Janus kinase 3

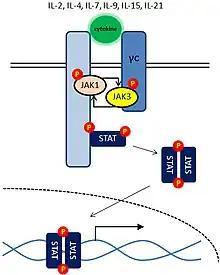
Activation of JAK3 by cytokine receptors that contain the common gamma chain (γc)

JAK3 is activated only by cytokines whose receptors contain the common gamma chain (γc) subunit: IL-2, IL-4, IL-7, IL-9, IL-15 and IL-21. Cytokine binding induces the association of separate cytokine receptor subunits and the activation of the receptor-associated JAKs. In the absence of cytokine, JAKs lack protein tyrosine kinase activity. Once activated, the JAKs create docking sites for the STAT transcription factors by phosphorylation of specific tyrosine residues on the cytokine receptor subunits. STATs (signal transduction and activators of transcription) are members of a family of transcription factors, and they have src homology 2 (SH2) domains that allow them to bind to these phosphorylated tyrosine residues. After undergoing JAK-mediated phosphorylation, the STAT transcription factors dimerize, translocate to the nucleus, bind DNA at specific elements and induce expression of specific genes. Cytokine receptors selectively activate particular JAK-STAT pathways to induce transcription of different genes. IL-2 and IL-4 activate JAK1, JAK3 and STAT5.